Princess Alexandra of Saxe-Altenburg

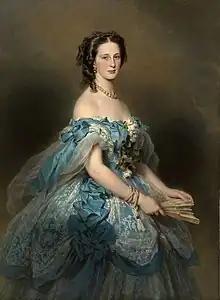
"Grand Duchess Alexandra Iosifovna of Russia" by Franz Xaver Winterhalter.

In the summer of 1846, she met her second cousin, Grand Duke Konstantin Nikolayevich of Russia when he visited Altenburg. He was the second son of Nicholas I, Emperor of Russia, and Empress Alexandra Feodorovna, née Princess Charlotte of Prussia.